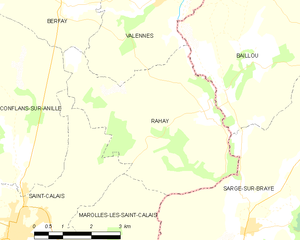
Carte des communes françaises